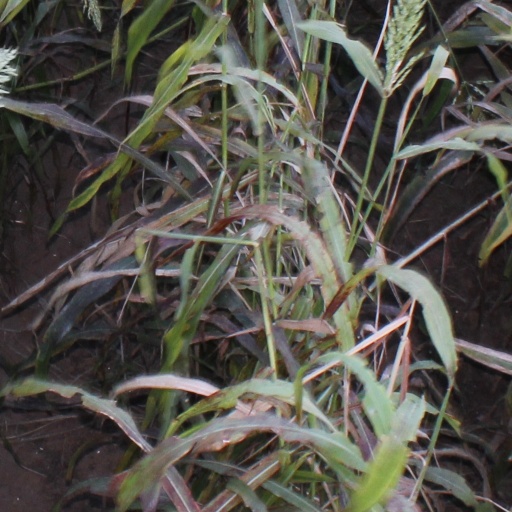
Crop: sorghum